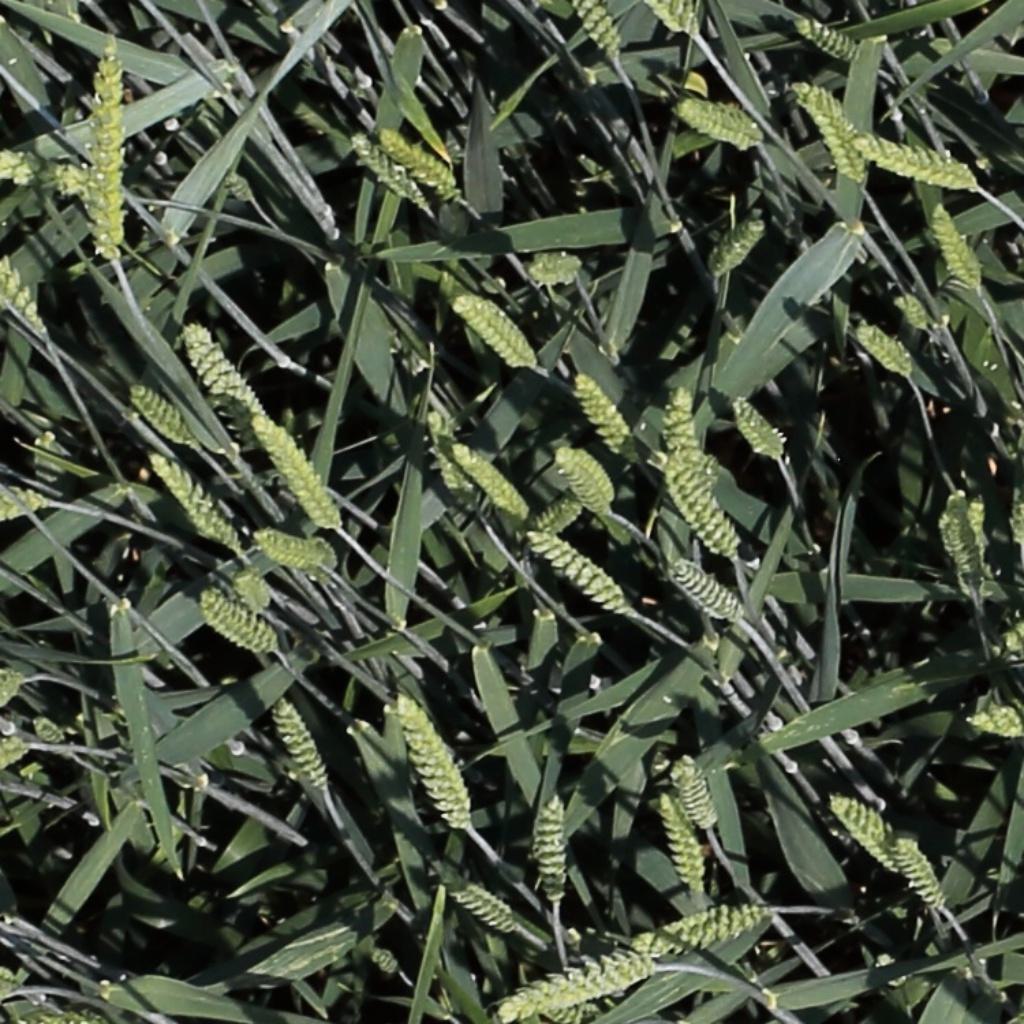
Country: Switzerland
Location: Usask
Wheat development stage: Filling